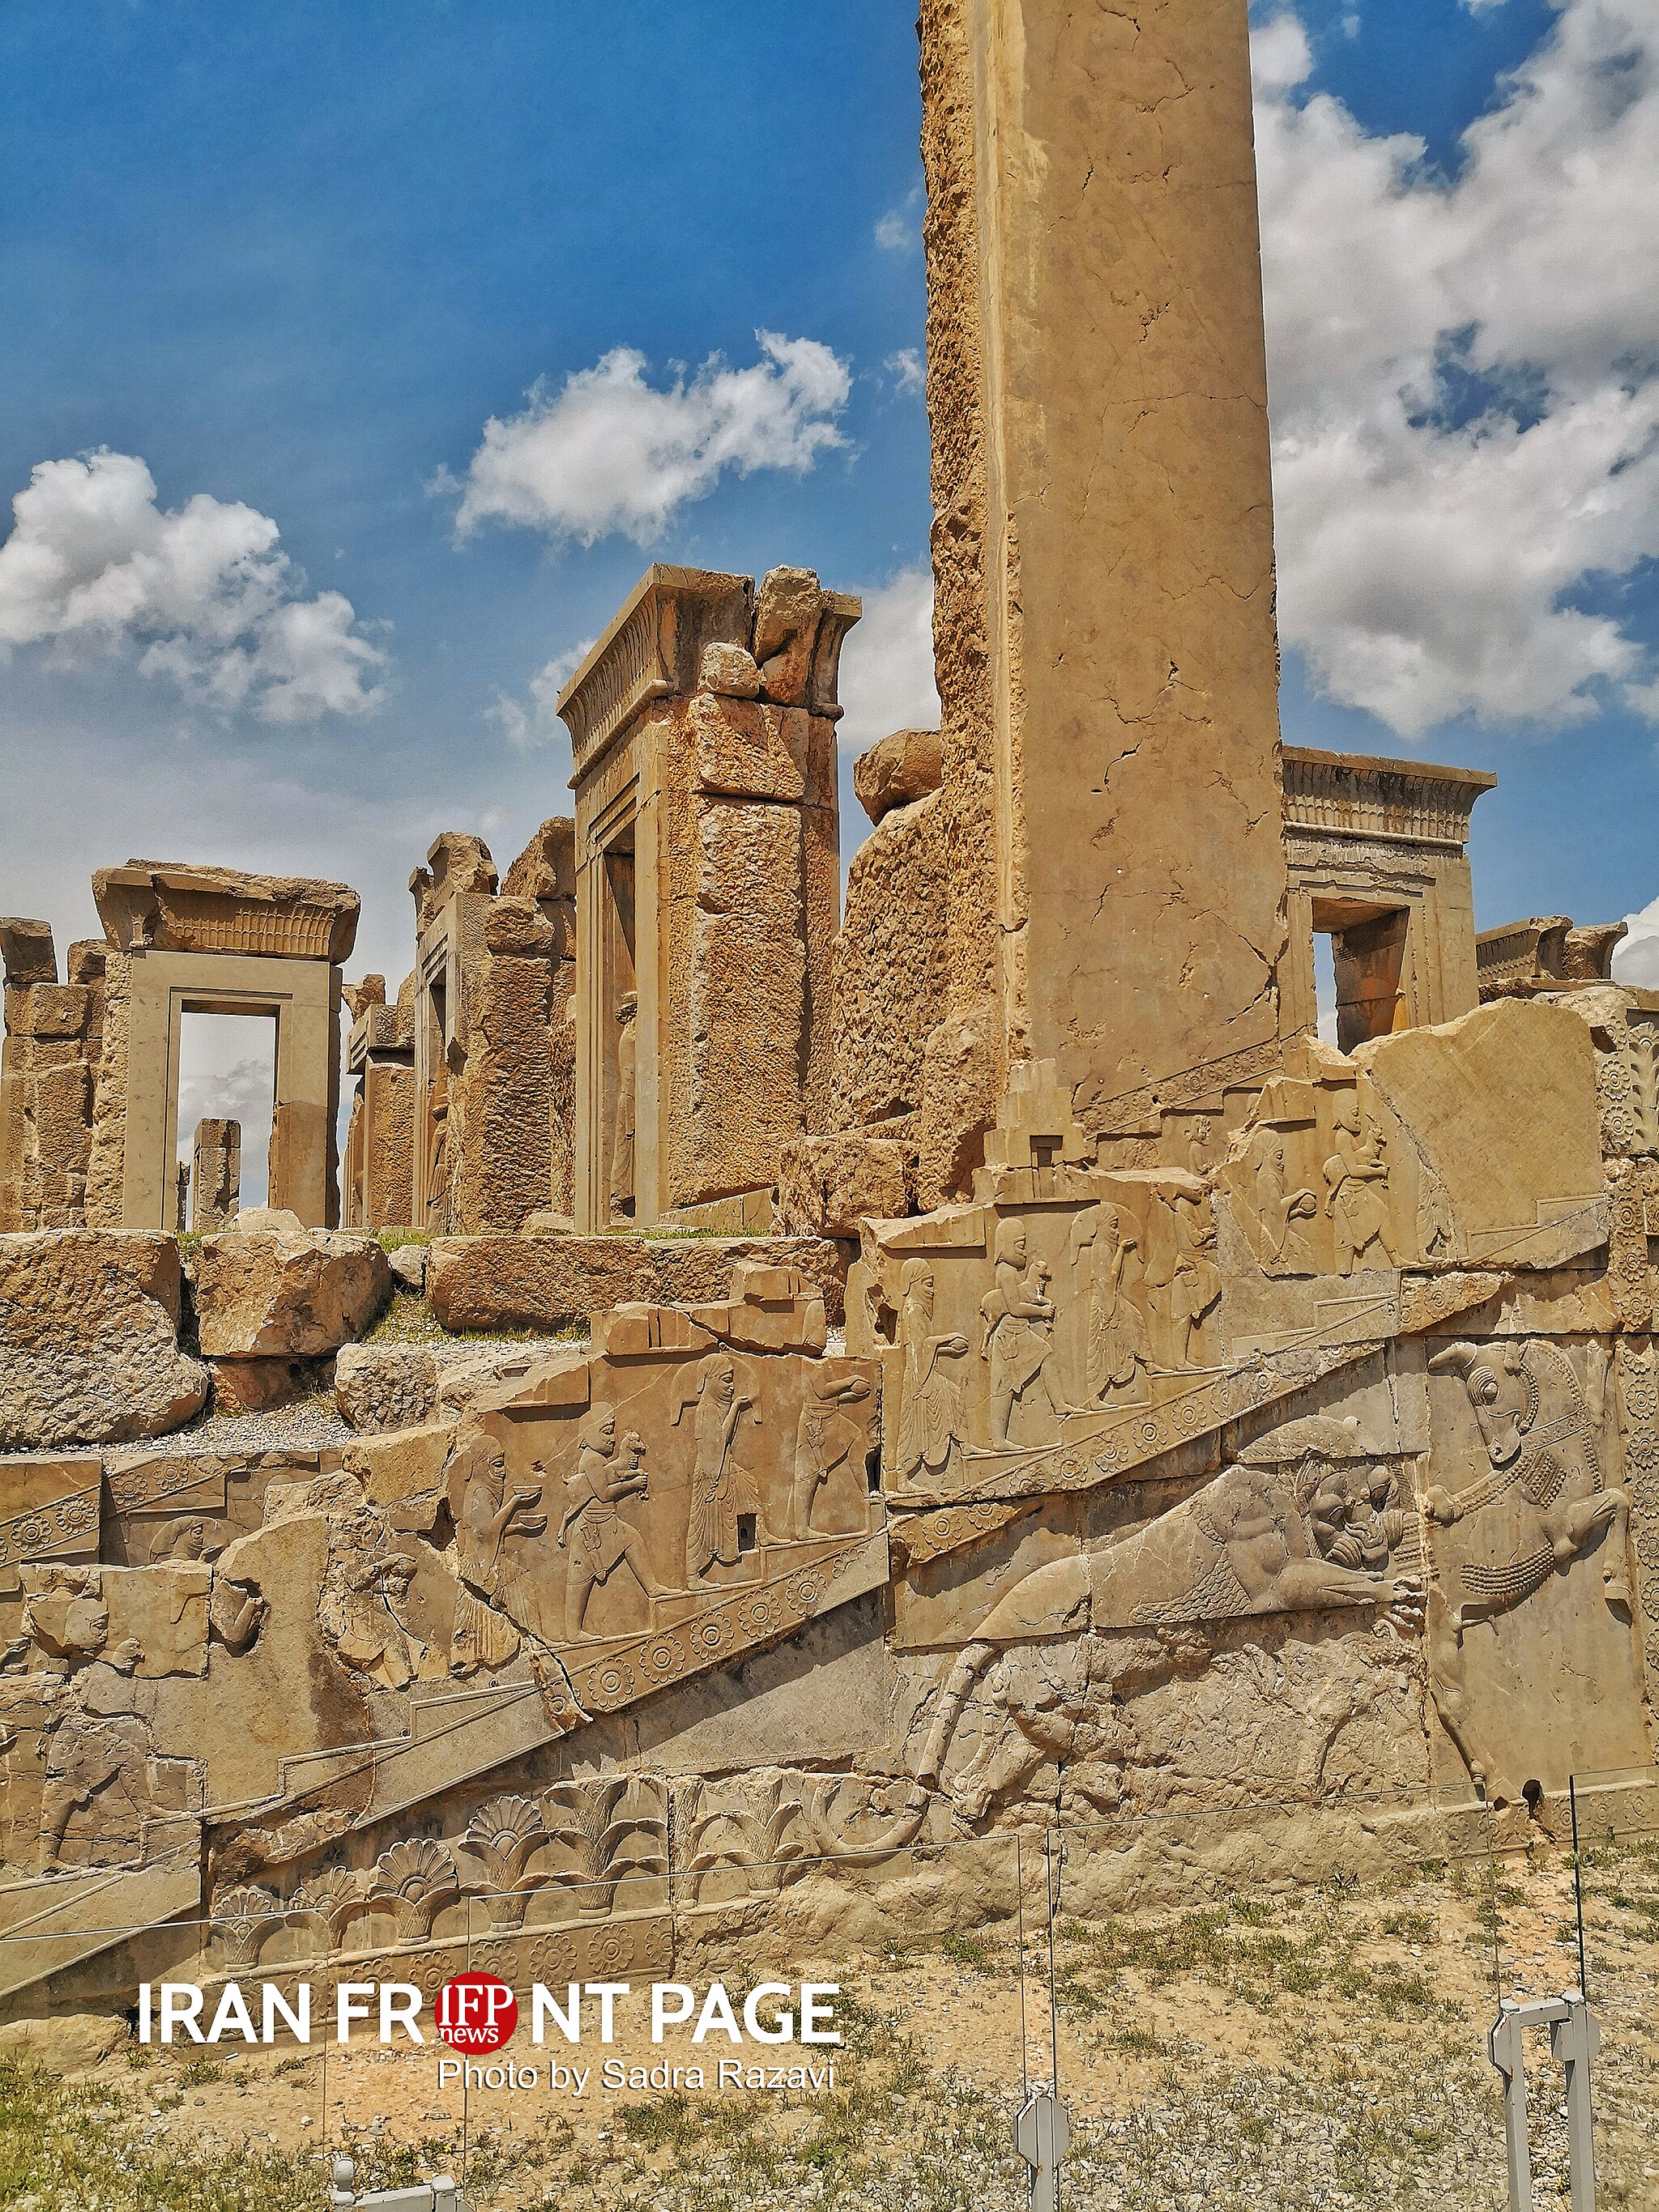
Title: Ruins of Persepolis 2019-07-30 03
Description: Persepolis
Date: 2019-07-30
Categories: Palace of Darius I in Persepolis, Files from external sources with reviewed licenses, 2019 in Persepolis, Southern staircase of Tachara, IFP News